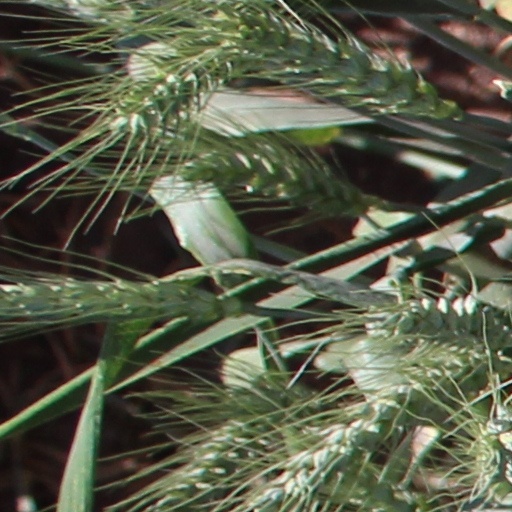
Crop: wheat